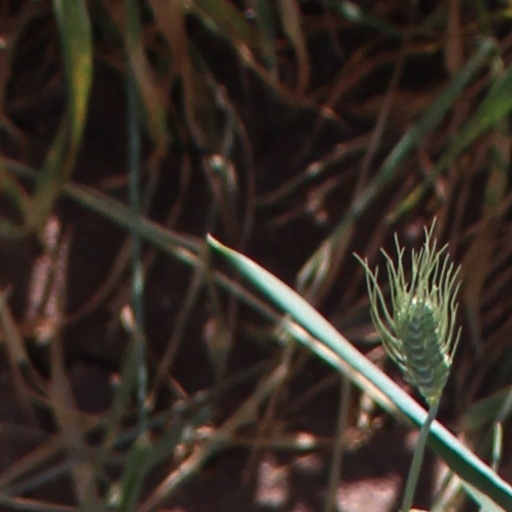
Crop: wheat